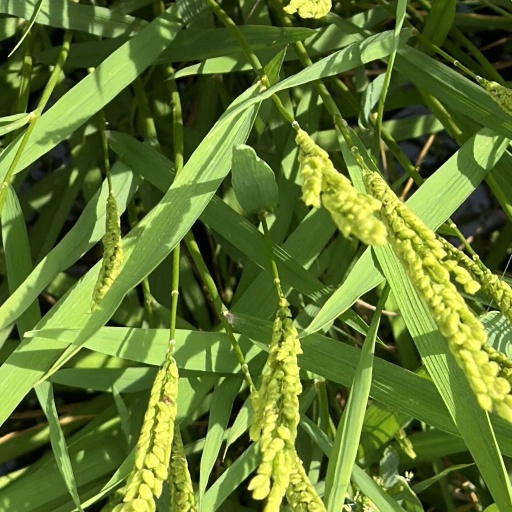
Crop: rice